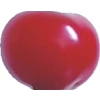
Label: cherry_sour